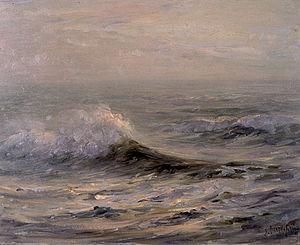
Georges Ricard-Cordingley, né le 30 janvier 1873 à Lyon, mort le 25 avril 1939 à Cannes, est un peintre français.